Sky position (RA, Dec in degrees): 220.459, -2.481
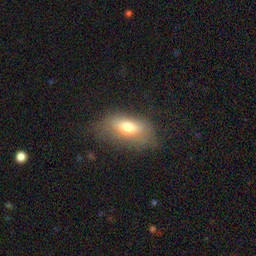
Galaxy morphology: In-between Round Smooth Galaxies